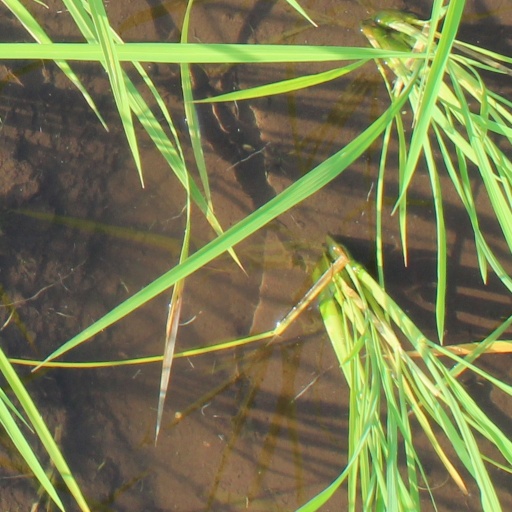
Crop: rice